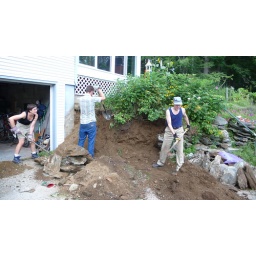
in the middle of rebuilding the stone wall